Rhyl Lifeboat Station

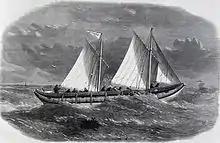
Tubular Lifeboat at

On the request of the local committee, and with a view to evaluating its performance, the RNLI commissioned a new design "Tubular" lifeboat, following successful trials of the first boat "Challenger", by its inventor H. Richardson, of Bala.